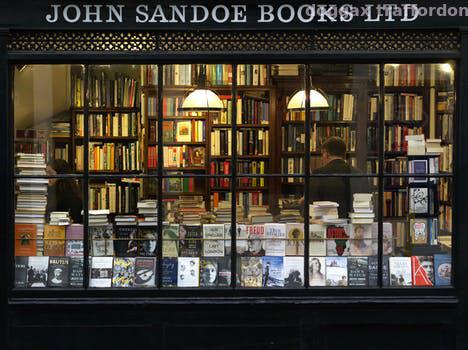
Label: Watermark